Describe the emotion expressed in this image:  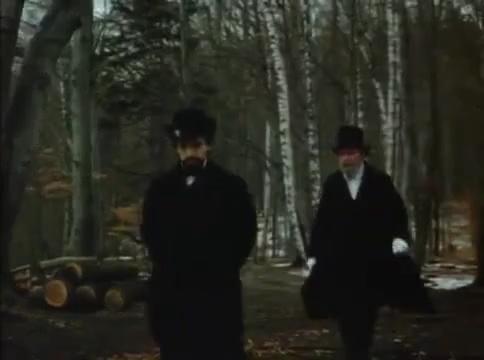
This person displays Suffering, valence and arousal with low intensity.